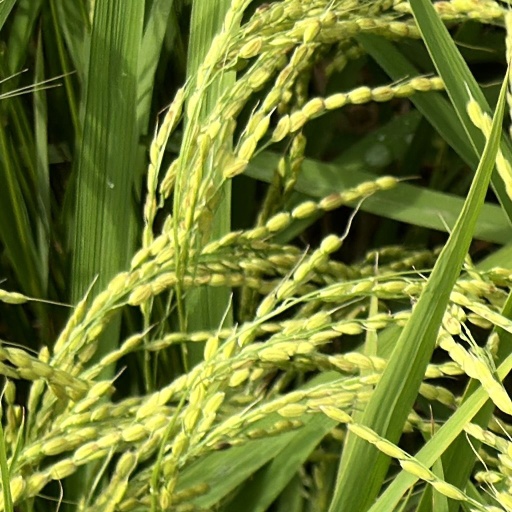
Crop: rice